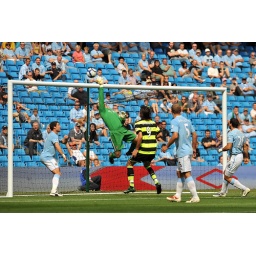
Manchester City goalkeeper Shay Given tips the ball over the bar